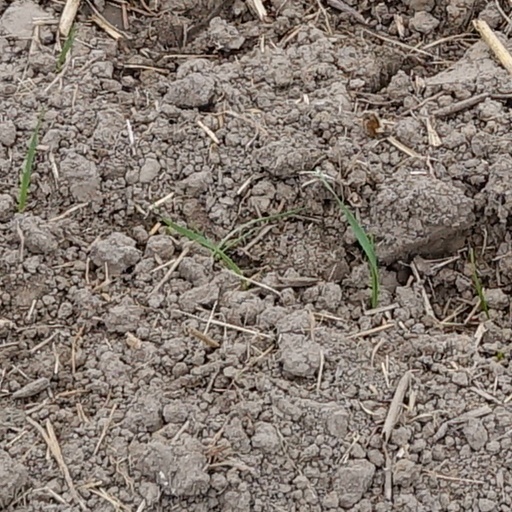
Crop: wheat